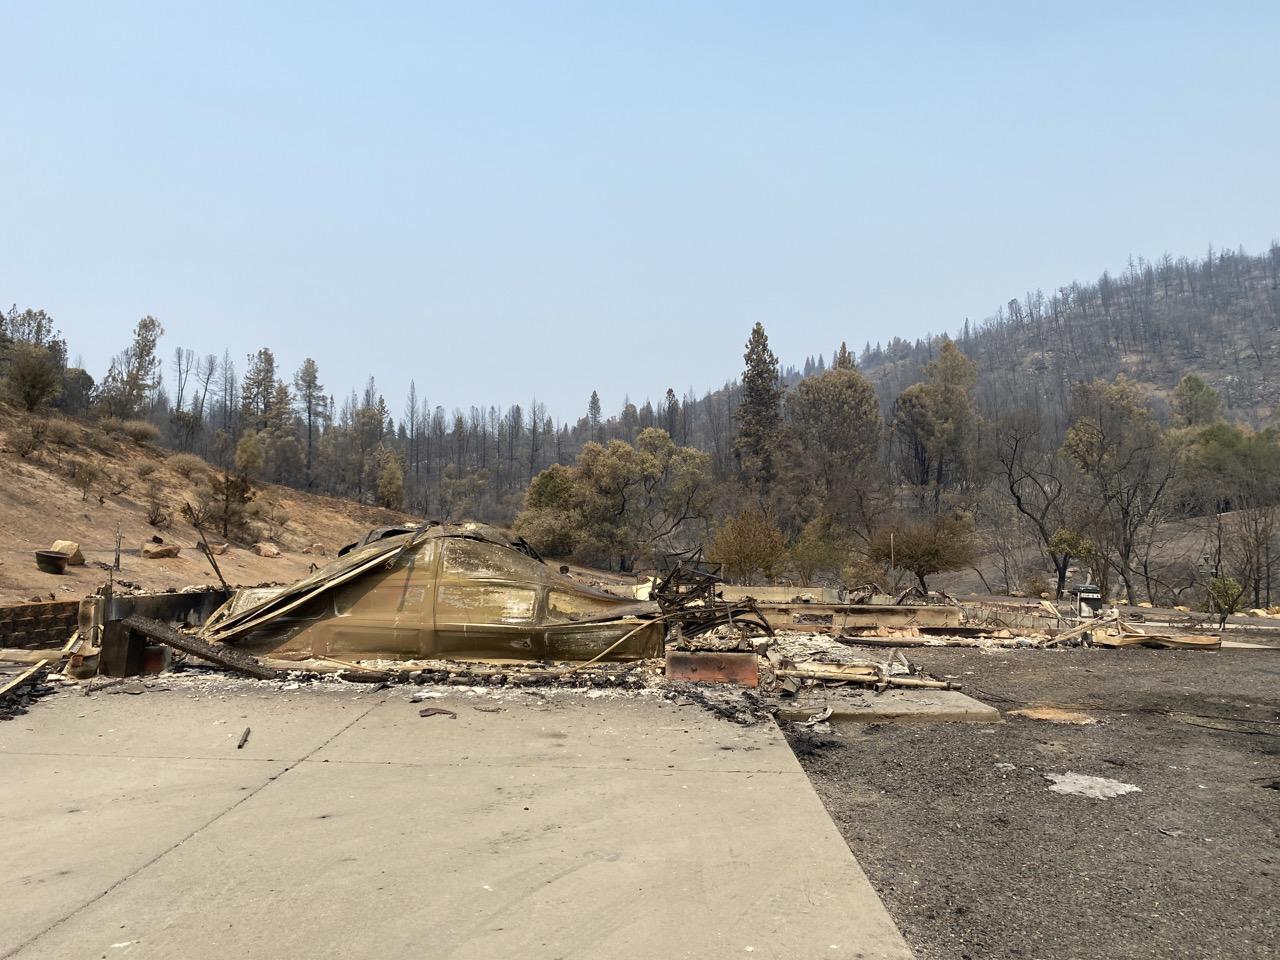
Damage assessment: destroyed